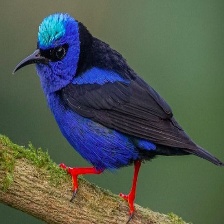
Species: RED LEGGED HONEYCREEPER
Scientific name: CYANERPES CYANEUS